Santissima Annunziata, Florence

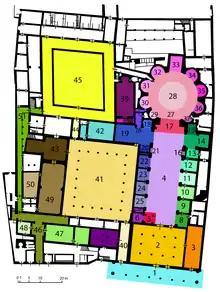
Map of the church and the convent

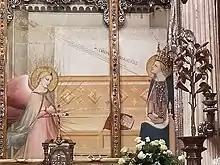
The fresco of the Annunciation after cleaning, 2020.

The church was founded in 1250 by the seven original members of the Servite Order. In 1252, a painting of the "Annunciation" had been begun by a friar Bartolomeo, commissioned by the Servite monks. It is said he despaired about being able to paint a virgin with a beautiful enough face, and fell asleep, only to find the painting completed. This miracle he attributed to an angel. The painting now housed in the church, acquired increasing veneration, such that in 1444 the Gonzaga family from Mantua financed a special tribune. Initially Michelozzo, who was the brother of the Servite prior, was commissioned to build it, but since Ludovico III Gonzaga had a special admiration for Leon Battista Alberti, this latter architect was given the commission in 1469. Alberti's designs were constricted by the pre-existing foundations. Construction was completed in 1481, after Alberti's death. Though the structure was refurbished in Baroque-style in the seventeenth century, the basic scheme of a domed circular space flanked by altar niches is still evident.